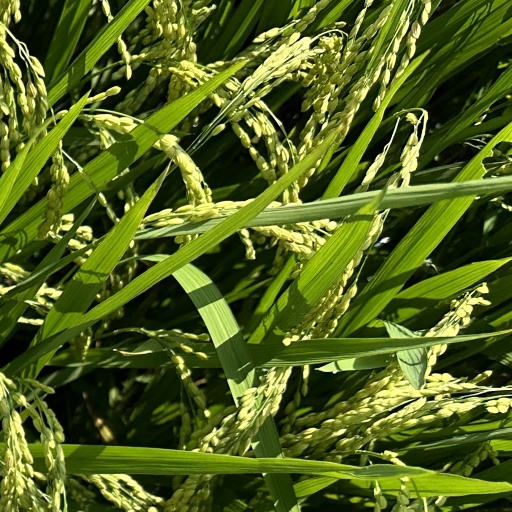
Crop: rice